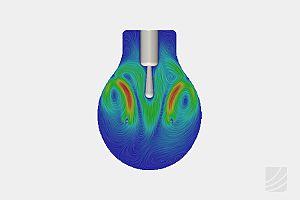
SimScale est une plateforme d'ingénierie assistée par ordinateur basée sur le cloud. SimScale a été développé par SimScale GmbH, et permet des simulations structurelles, fluides, particulaires, on cloud sans besoin d’un outil informatique performant. Le backend de la plateforme utilise des codes open source :